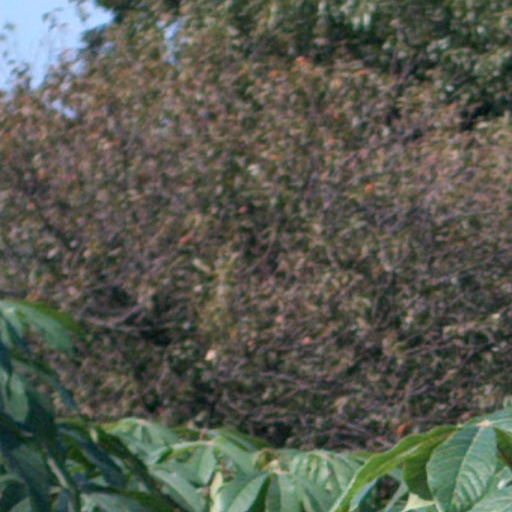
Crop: cassava